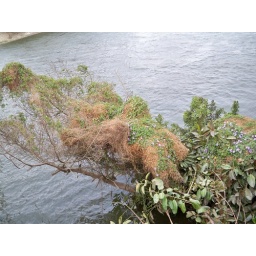
(1) Vines with purple flowers on a fallen tree above the Nile.